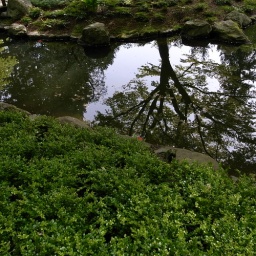
tree in the river